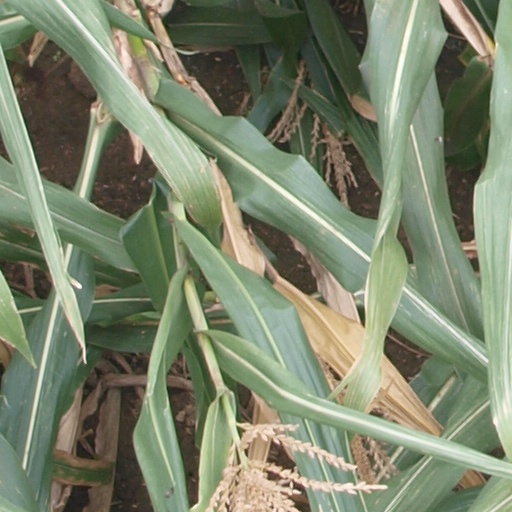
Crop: maize; corn